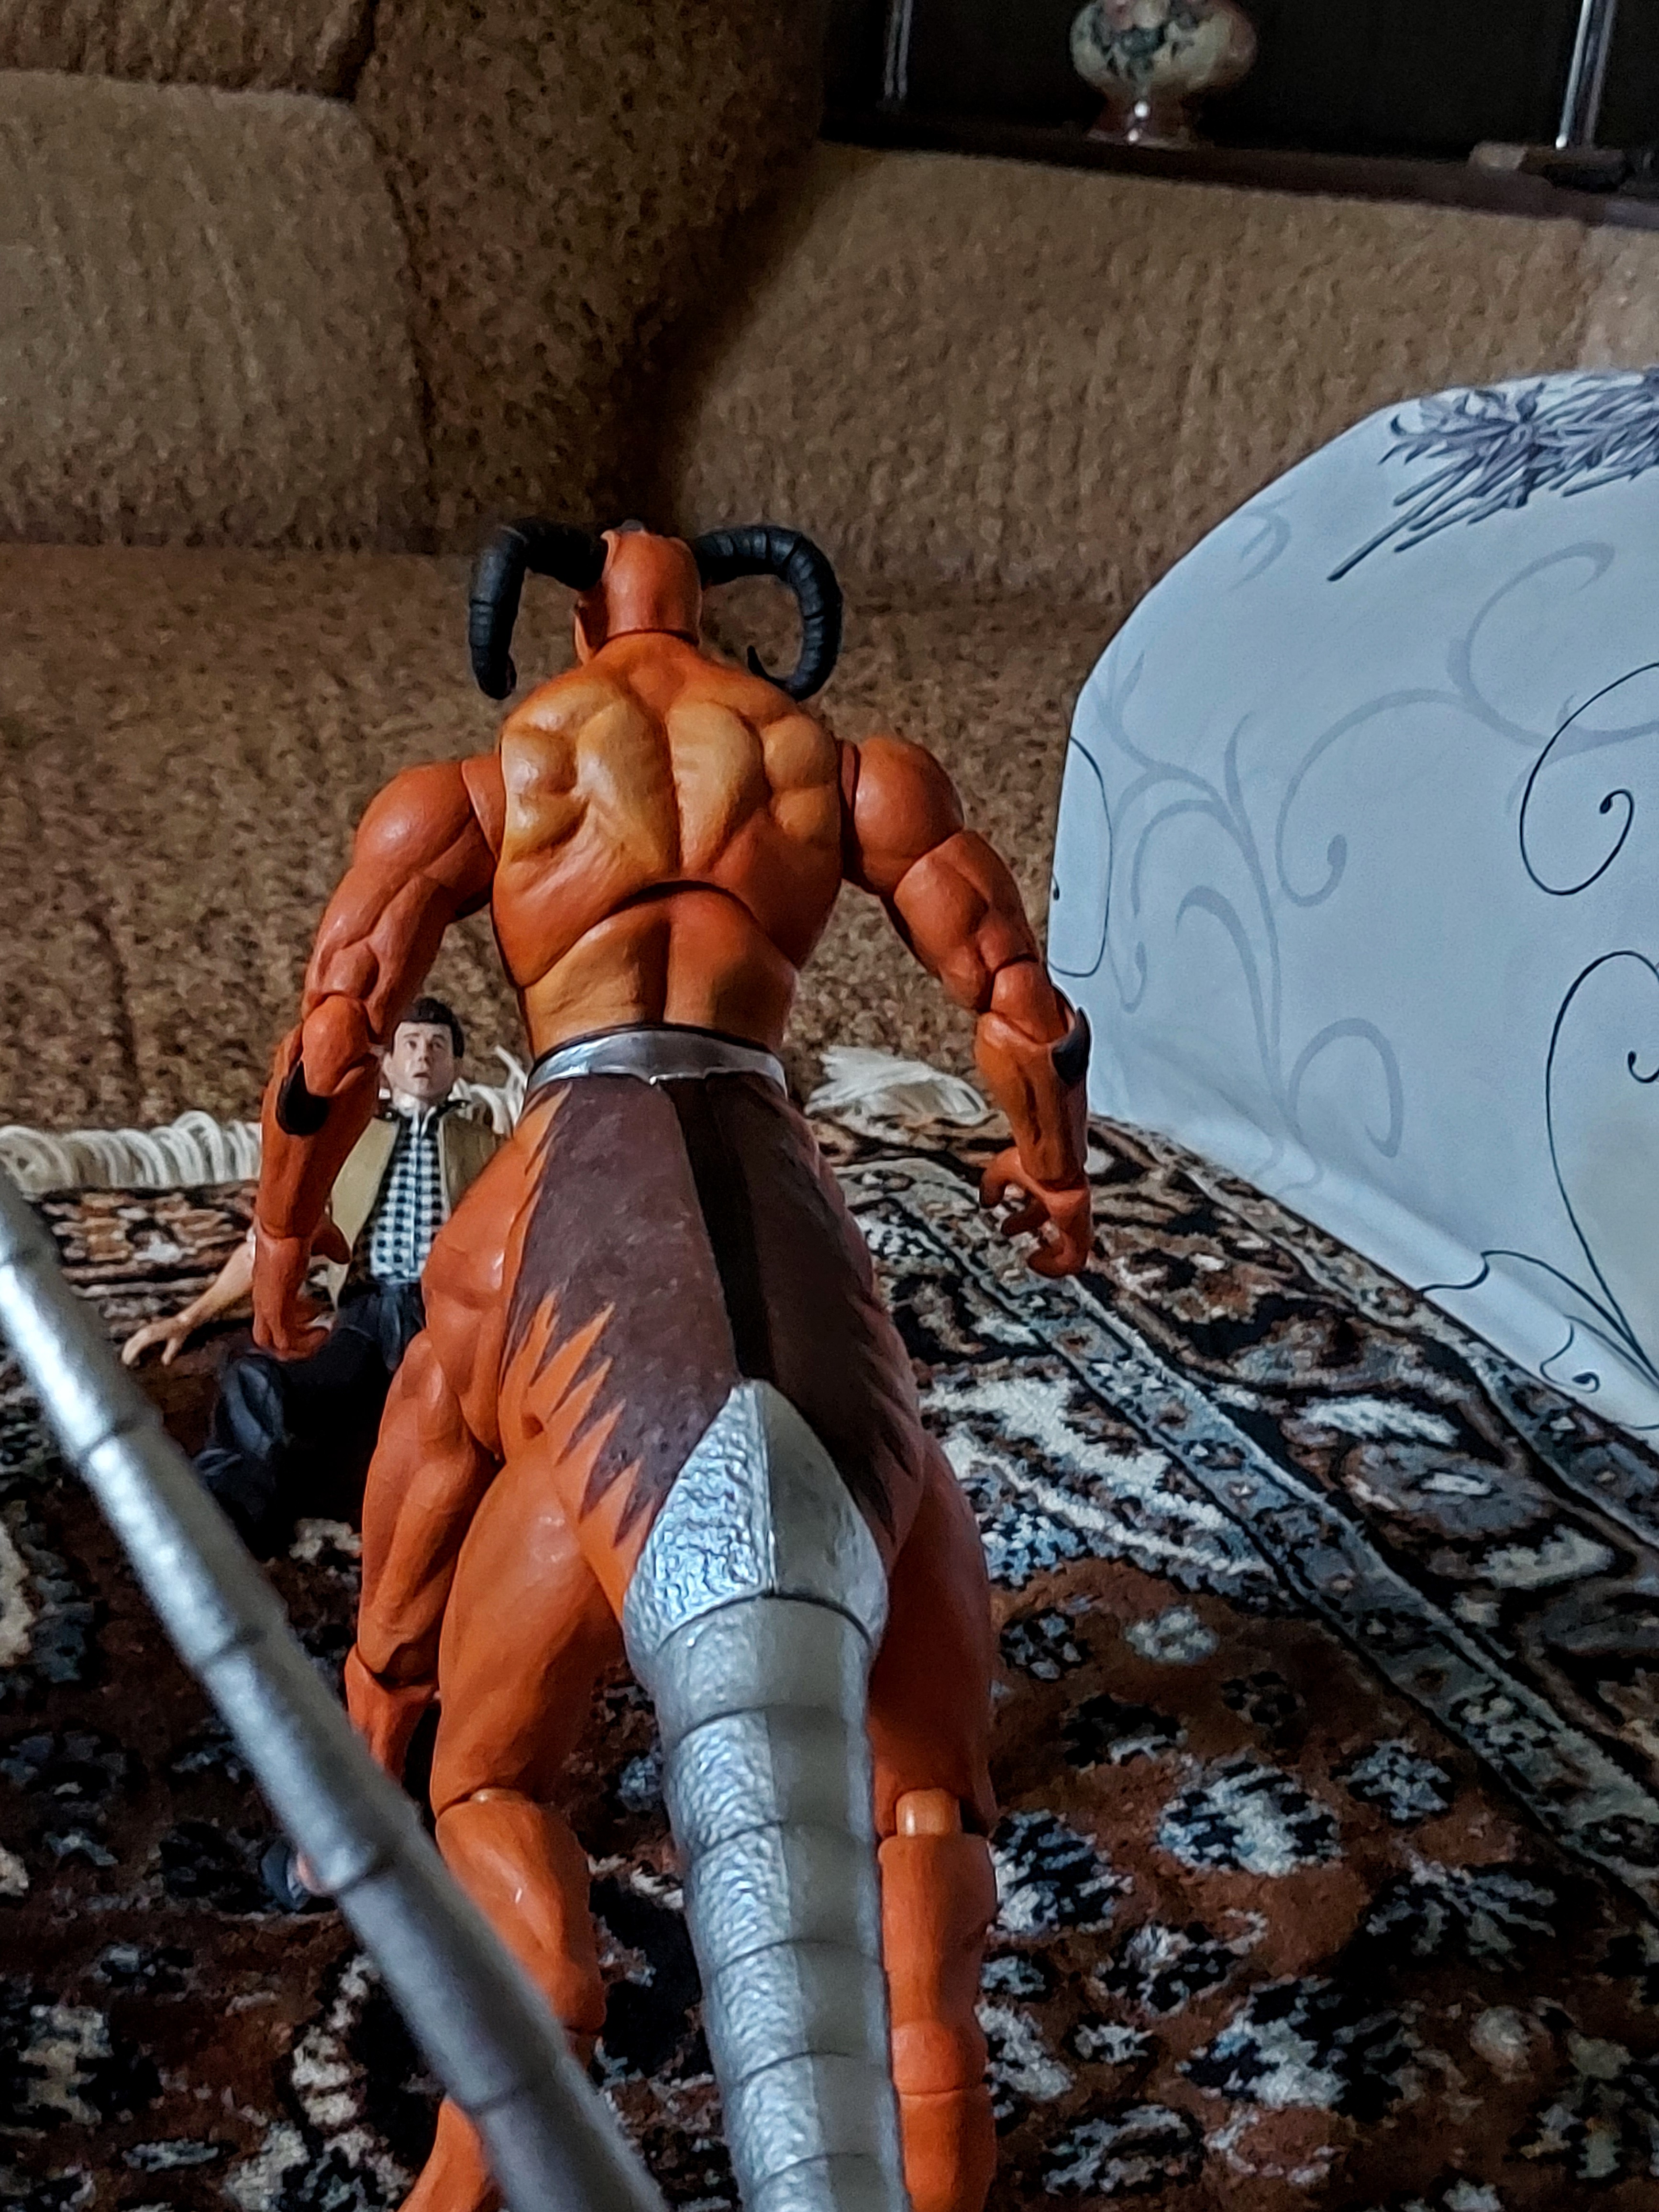
Shokan, storm, collectibles, warrior, fighter, action, figure, leg, shorts, thigh, comfort, undergarment, chest, human leg, underpants, Barechested, abdomen, knee, trunk, foot, leisure, fashion accessory, sandal, lingerie, nail, flooring, flesh, fun, linens, pattern, cg artwork, stocking, automotive design, illustration, sitting, leather, room, bikini